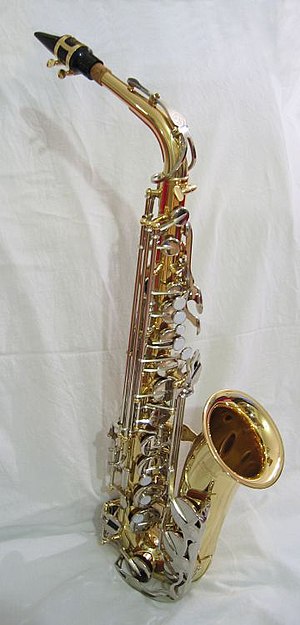
Saxofon
Altsaxofon
En saxofon er et transponerende instrument af typen træblæser, selvom den normalt er lavet af messing. Den blev opfundet i 1840'erne af den belgiske instrumentbygger Adolphe Sax.